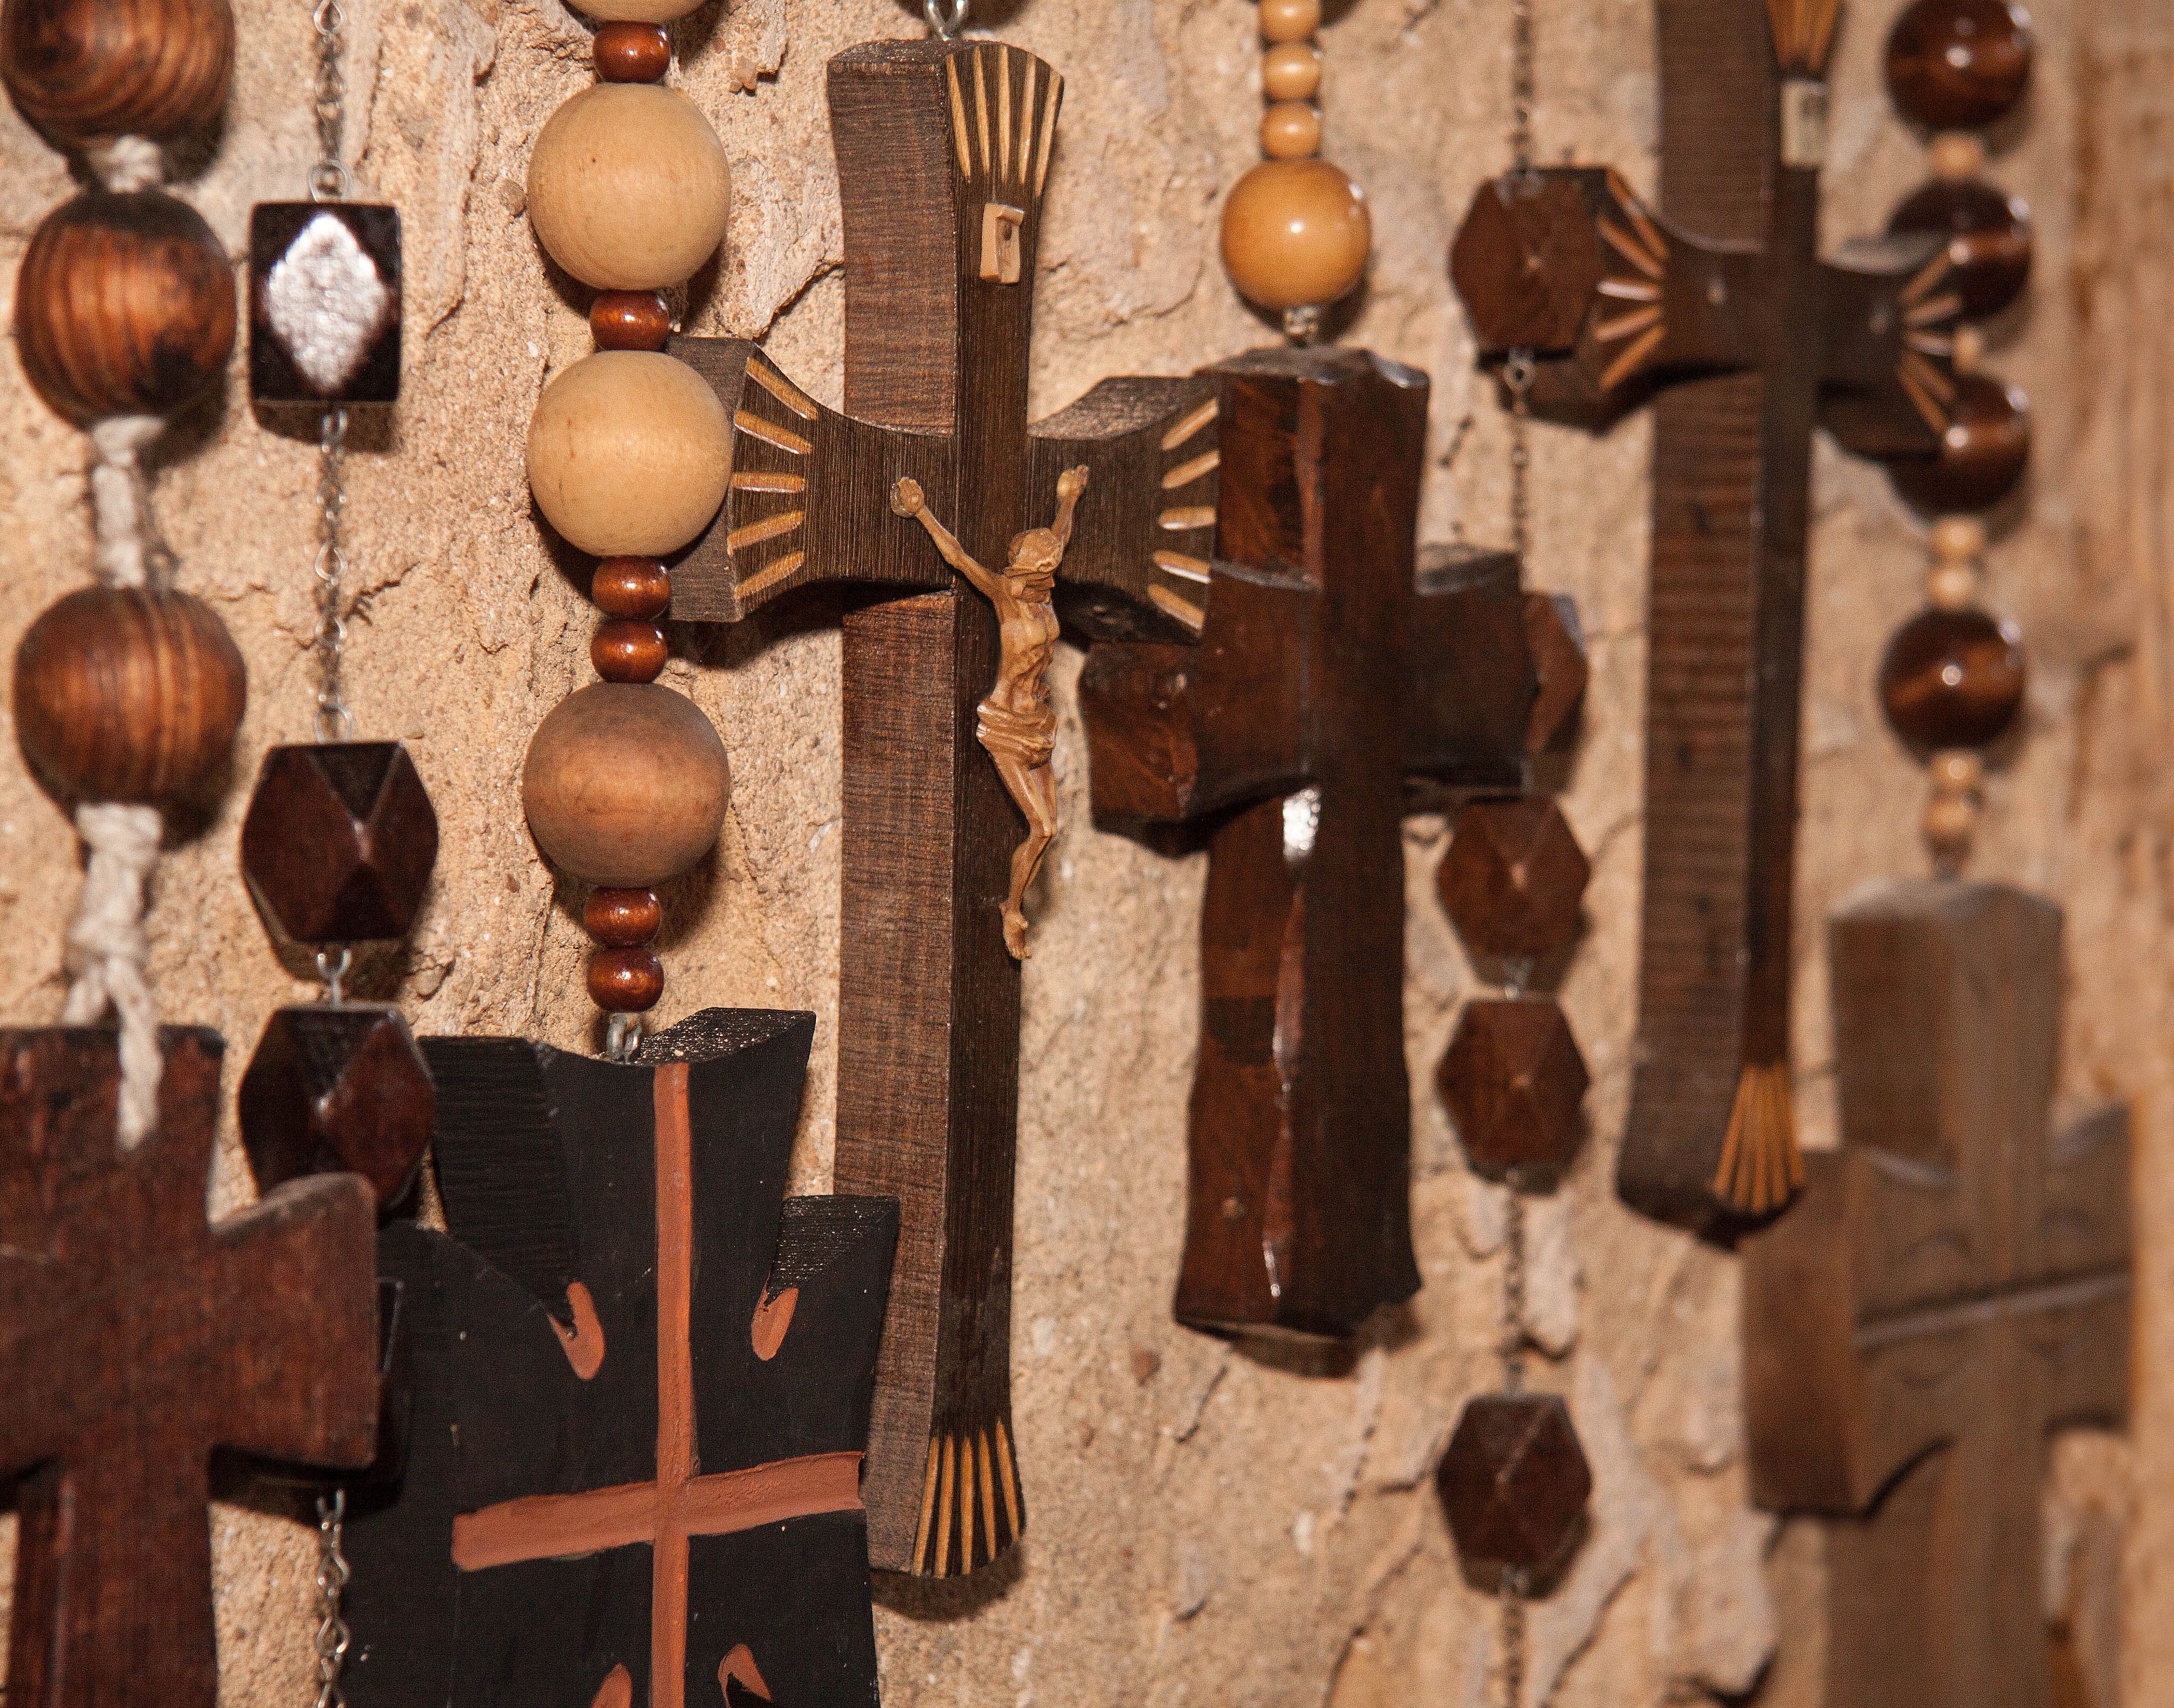
wood, church, chapel, cross, christian, lighting, faith, jesus, christianity, clinic, carving, beads, rosary, place of pilgrimage, ancient history, rosaries, devotion to mary